James Young Simpson

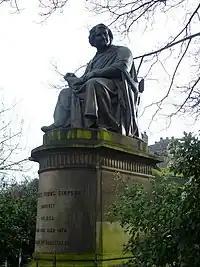

It was much by chance that Simpson survived the chloroform dosage he administered to himself. If he had inhaled too much and died, chloroform would have been seen as a dangerous substance, which in fact it is. Conversely, if Simpson had inhaled slightly less it would not have put him to sleep. It was his willingness to explore the possibilities of the substance that set him on the road to a career as a pioneer in the field of medicine. Subsequently, organising supplies to Florence Nightingale and Queen Victoria, led to its use in obstetrics and for the military, and according to the "British Medical Journal" changed the face of medicine for a century.